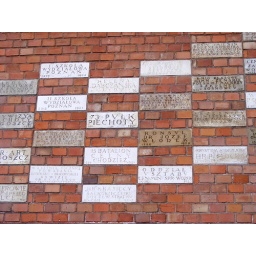
Commemorative brick wall in the Wawel castle